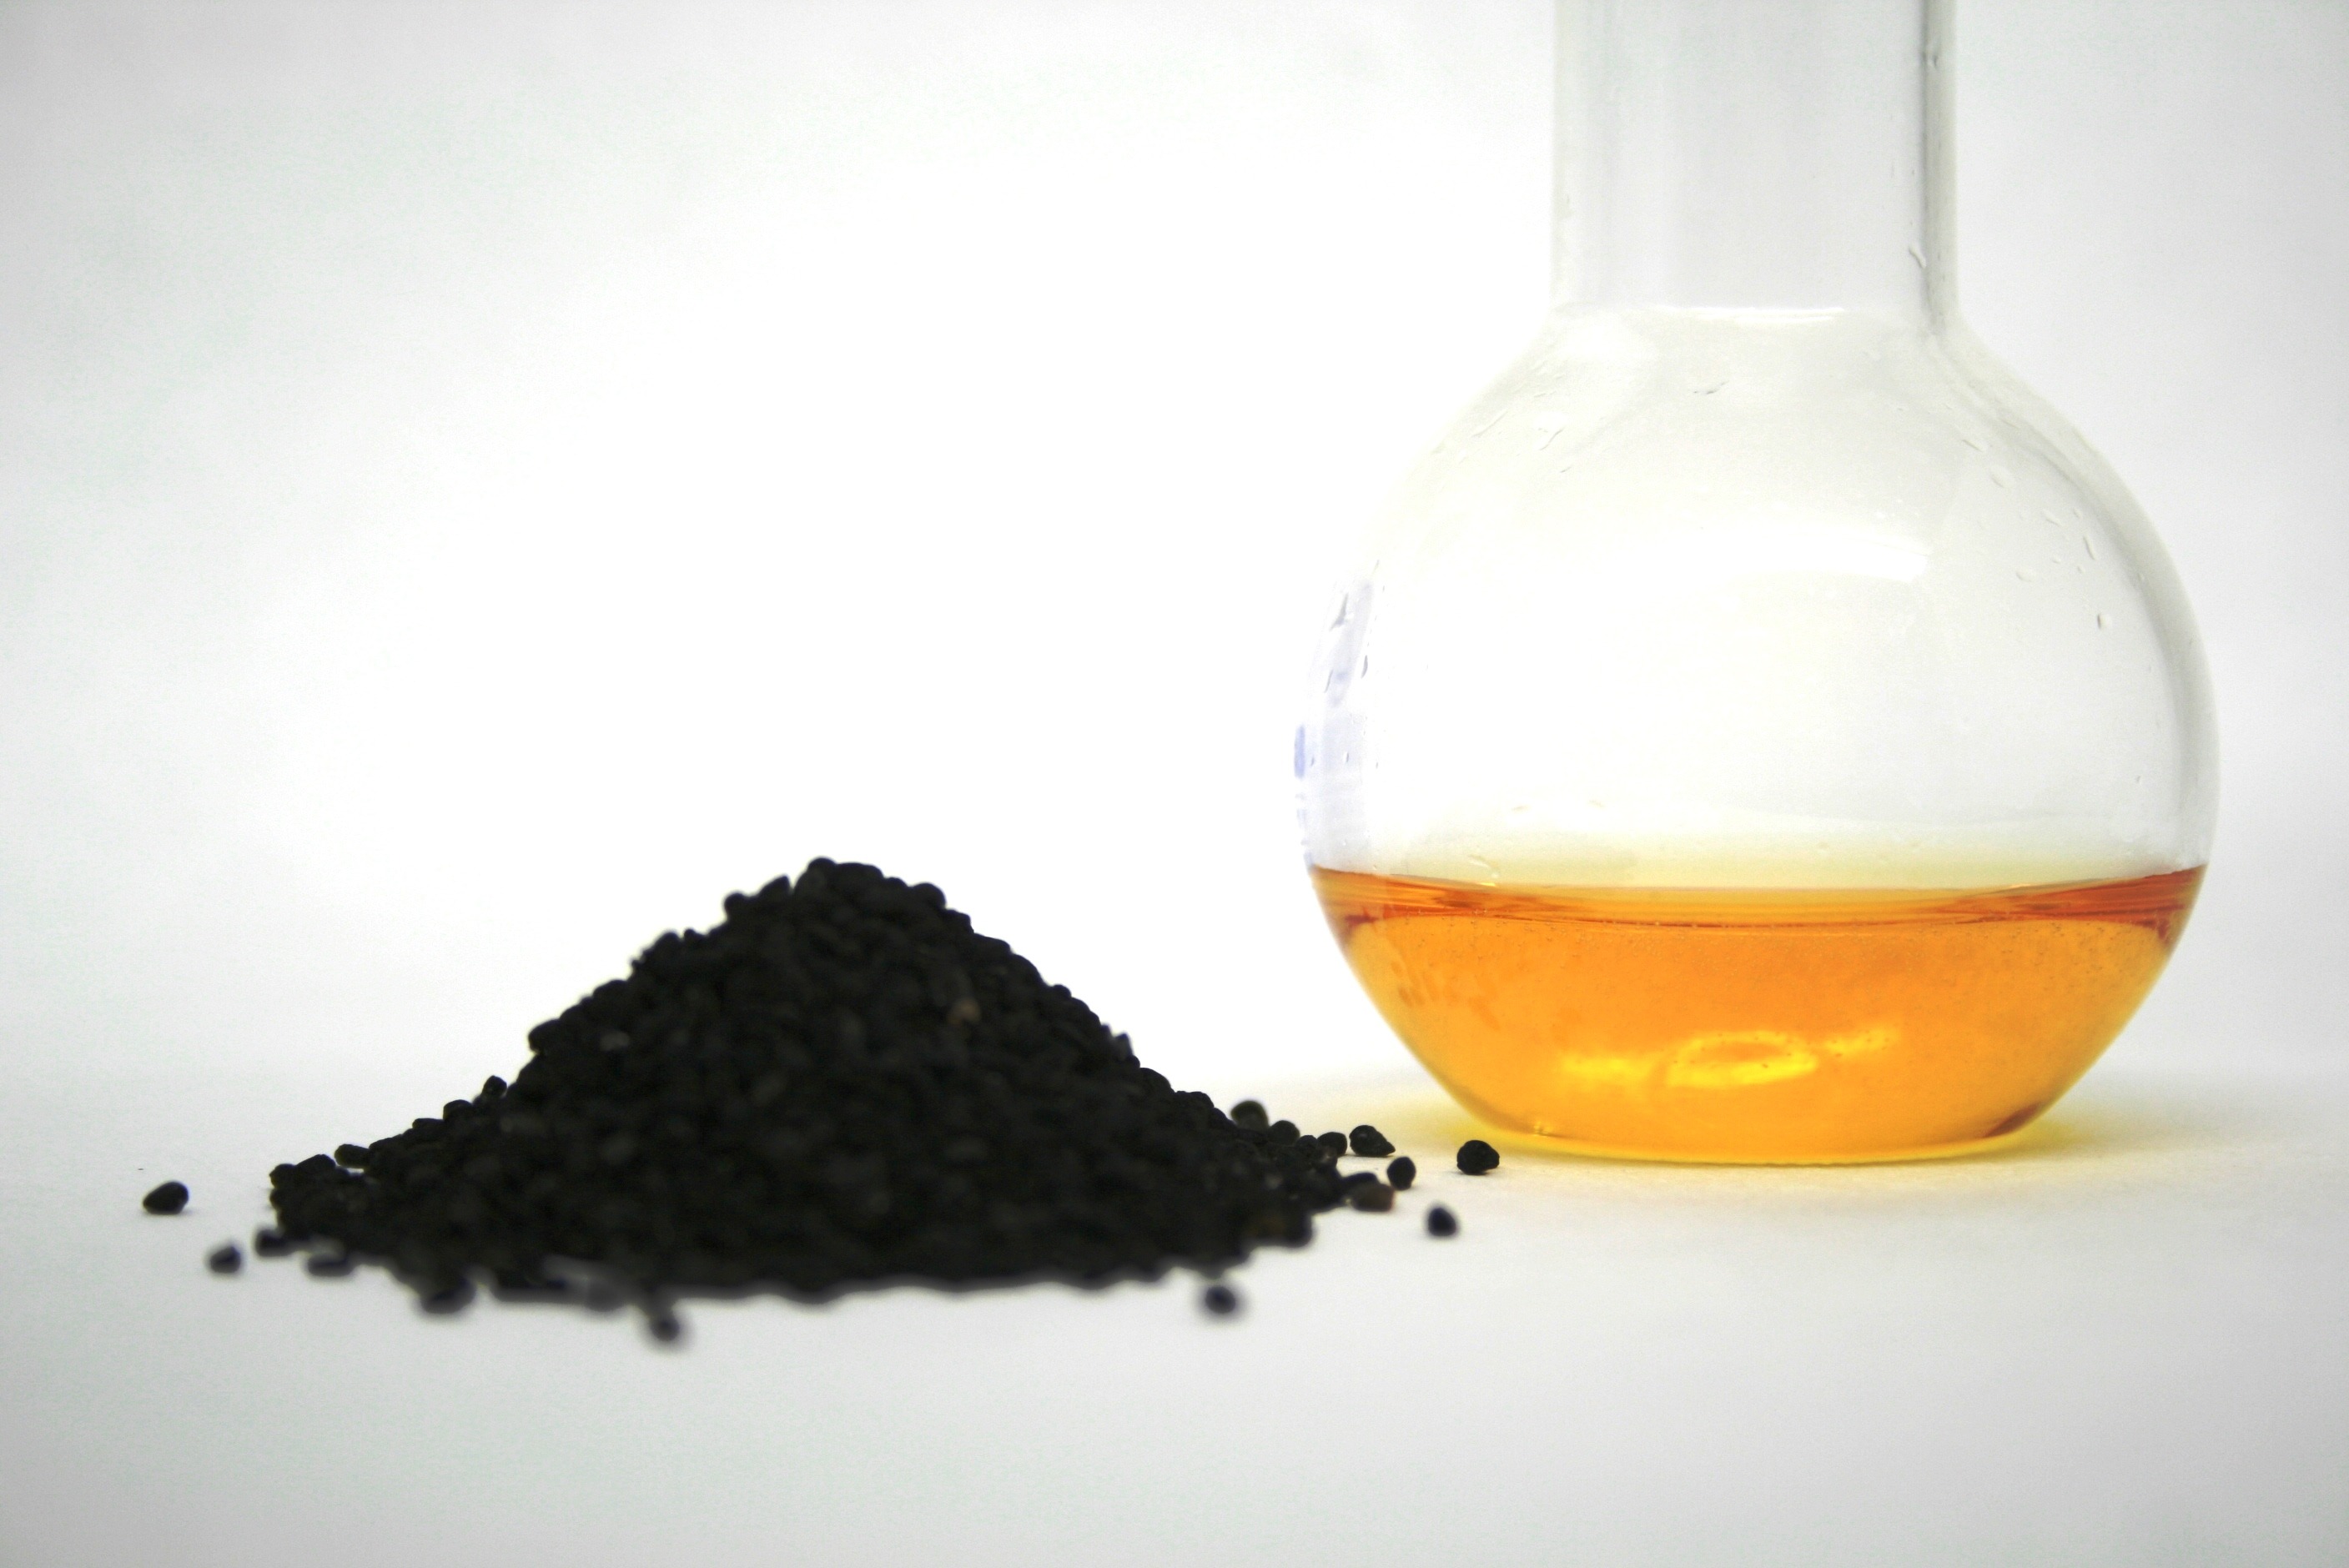
drink, product, nigella, black cumin oil, fixed oil